Adventures Among the Toroids

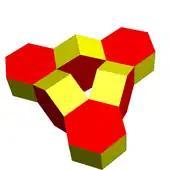
One of the Stewart toroids, formed as a ring of six hexagonal prisms

The Platonic solids, known to antiquity, have all faces regular polygons, all symmetric to each other (each face can be taken to each other face by a symmetry of the polyhedron). However, if less symmetry is required, a greater number of polyhedra can be formed while having all faces regular. The convex polyhedra with all faces regular were catalogued in 1966 by Norman Johnson (after earlier study e.g. by Martyn Cundy and A. P. Rollett), and have come to be known as the Johnson solids. "Adventures Among the Toroids" extends the investigation of polyhedra with regular faces to non-convex polyhedra, and in particular to polyhedra of higher genus than the sphere. Many of these polyhedra can be formed by gluing together smaller polyhedral pieces, carving polyhedral tunnels through them, or piling them into elaborate towers. The toroidal polyhedra described in this book, formed from regular polygons with no self-intersections or flat angles, have come to be called Stewart toroids.